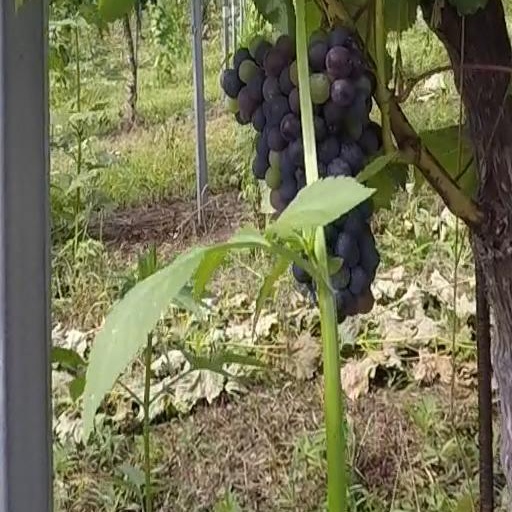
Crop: grape